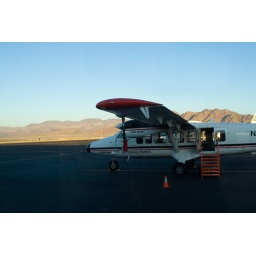
This is the kind of plane that we flew over the grand canyon in, don't think it's the actual one though.